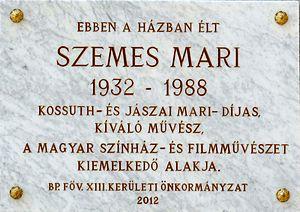
Plaque commémorative à Mme Mari Szemes (1932-1988) actrice hongroise, apposée sur le mur de son ancien domicile. (26, rue Katona József, Budapest, 13e arr.). Magyar: Szemes Mari (1932-1988) színésznő emléktáblája egykori lakóhelyén (Budapest, XIII. ker. Katona József utca 26.)